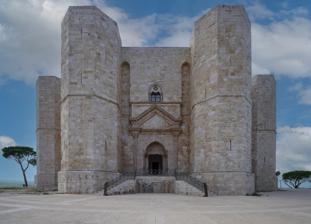
Building: Castel del Monte, Apulia
Country: Italy
Year built: 1250
Medieval castle in Andria, Apulia, Italy For other uses, see Castel del Monte (disambiguation) . Castel del Monte Andria Castel del Monte Castel del Monte Show map of Apulia Castel del Monte Show map of Italy Coordinates 41°05′05″N 16°16′15″E / 41.0847535°N 16.2709346°E / 41.0847535; 16.2709346 Site history Built 1240–1250 Castel del Monte ( Italian for "Castle of the Mountain"; Barese : Castìdde du Monte ) is a 13th-century citadel and castle situated on a hill in Andria in the Apulia region of southeast Italy. It was built during the 1240s by King Frederick II , who had inherited the lands from his mother Constance of Sicily . In the 18th century, the castle's interior marbles and remaining furnishings were removed. It has neither a moat nor a drawbridge and some considered it never to have been intended as a defensive fortress. However, archaeological work has suggested that it originally had a curtain wall . The castle is famous for its bold octagonal plan, and classicizing details of the architecture. In 1996, Castel del Monte was named a World Heritage Site by UNESCO , which described it as "a unique masterpiece of medieval military architecture". Described by the Enciclopedia Italiana as "the most fascinating castle built by Frederick II", it also appears on the Italian version of the one cent Euro coin . Location Castel del Monte seen from above Castel del Monte is situated on a small hill close to the monastery of Santa Maria del Monte, at an altitude of 540 metres (1,770 ft). When the castle was built, the region was famously fertile with a plentiful supply of water and lush vegetation. It lies in the comune of Andria , province of Barletta-Andria-Trani , occupying the site of an earlier fortress of which no structural remains exist. A document dating to 1240, in which Frederick II ordered the governor of Capitanata to finish some works in the castle. It was never finished and there is no proof that he used it as a hunting lodge as commonly thought. It was later turned into a prison, used as a refuge during a plague, and finally fell into disrepair. It originally had marble walls and columns, but all were stripped by vandals or reused in constructions nearby. Description Octagonal plan of the castle. Because of its relatively small size, it was once considered to be no more than a " hunting lodge ", but scholars now believe it originally had a curtain wall and did serve as a citadel . Frederick II was responsible for the construction of many castles in Apulia, but Castel del Monte's geometric design was unique. The fortress is an octagonal prism with an octagonal tower at each corner. The towers were originally some 5 m (16 ft) higher than now, and they should perhaps include a third floor. Both floors have eight rooms, and an eight-sided courtyard occupies the castle's centre. Each of the main rooms has vaulted ceilings. Three of the corner towers contain staircases. The castle has two entrances, an unobtrusive service entrance and an ornate main entrance. Frederick II's main entrance featured elements from classical architecture such a pediment supported by rather thin fluted pilasters , and may have been influenced by Frederick II's interest in Greco-Roman architecture . Capital with faun head The octagonal plan is unusual in castle design. Historians have debated the purpose of the building and it has been suggested that it was intended as a hunting lodge. Another theory is that the octagon is an intermediate symbol between a square (representing the earth) and a circle (representing the sky). Frederick II may have been inspired to build to this shape by either the Dome of the Rock in Jerusalem , which he had seen during the Sixth Crusade , or by the Palatine Chapel of Aachen Cathedral . Occasionally used as a hunting lodge under Manfred of Sicily , the castle become a state prison under the latter's victor, Charles I of Anjou : here Manfred's sons Henry, Azzo and Enzo were kept as prisoner after 1266, as well as other Hohenstaufen supporters. The main wall is 25 m (82 ft) high and the eight bastions each 26 m (85 ft). The sides of the main octagon are 16.5 m (54 ft) long and those of the octagonal towers each 3.1 m (10 ft). The castle has a diameter of 56 m (184 ft). Its main entrance faces east. In 1226 Frederick II met Leonardo Fibonacci in Pisa, and the geometry of the construction was highly influenced by the Fibonacci series and the Golden ratio . Modern era Rear and side view In the 18th century, the castle's marbles and other ornamentation were looted. Members of the House of Bourbon took the marble columns and window frames and reused them at their palace in Caserta . What remains now includes fragments of a knight and a reused Roman relief, while in the Provincial Gallery of Bari there is a head fragment and a cloaked, headless bust, sometimes interpreted as Frederick II. After having been abandoned for a considerable length of time, the castle was purchased in 1876 for the sum of 25,000 lire by the Italian State, which began the process of restoration in 1928. During the Allied occupation of World War II , the United States 15th Army Air Force headquartered a secret navigational aid station called Big Fence at the castle. In the 1950s, soil around the castle was discovered to contain a bright red compound produced by a strain of the bacterium Streptomyces peucetius . Scientists named the drug daunorubicin and further development identified a related compound doxorubicin that finds use as a chemotherapeutic agent used to treat cancer. Central to the plot of Umberto Eco 's novel The Name of the Rose is an old fortress known as the 'Aedificium'. This was almost certainly inspired by Castel del Monte. It was also the set for the film Tale of Tales . The castle has been often mistakenly linked to the Knights Templar and it has been regarded as a "mysterious" construction even by notable historians. Italian historian Raffaele Licinio often condemned those esoteric views and interpretations, stressing that Castel del Monte was just one of the castles of the fortification system developed by Frederick II, and it is not in any way linked to the Templars. Castel del Monte DOC wine Vineyards, with the castle in the distance Around the castle is the Italian DOC wine region of Castel del Monte that produces red, white and rose wines. Most of the wines are blends but varietal wines can be produced as long as at least 90% of the wine is composed of the same grape. The reds are usually a blend of 65–100% Uva di Troia , up to 35% of Sangiovese , Montepulciano , Pinot noir and Aglianico . The roses include 65–100% Uva di Troia and/or Bombino nero with the other red grape varieties filling out the rest. The whites are composed mainly of Pampanuto (65–100%) with other local white grape varieties filling out the rest. Red and rose grapes are limited to a harvest yield of 14 tonnes/ ha and must make a wine with a minimum of 12% alcohol level (11% in the case of rose ). White wine grapes are limited to a harvest yield of 15 tonnes/ha and must make a wine with a minimum alcohol of 11%. If the wine is to be labeled a Riserva , the wine must be aged at least two years with one of those years in oak /wood and must have a minimum alcohol level of 12.5%. Gallery Entrance Stairs inside the castle Courtyard View from the courtyard Throne room Fireplace remains Tower ceiling 360° panorama of Castel del Monte's courtyard See also Cultural depictions of Frederick II, Holy Roman Emperor Arch of Augustus (Rimini) – an ancient Roman city gate said to share architectural references with the Castel del Monte References